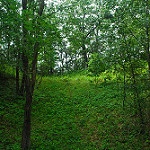
Label: forest